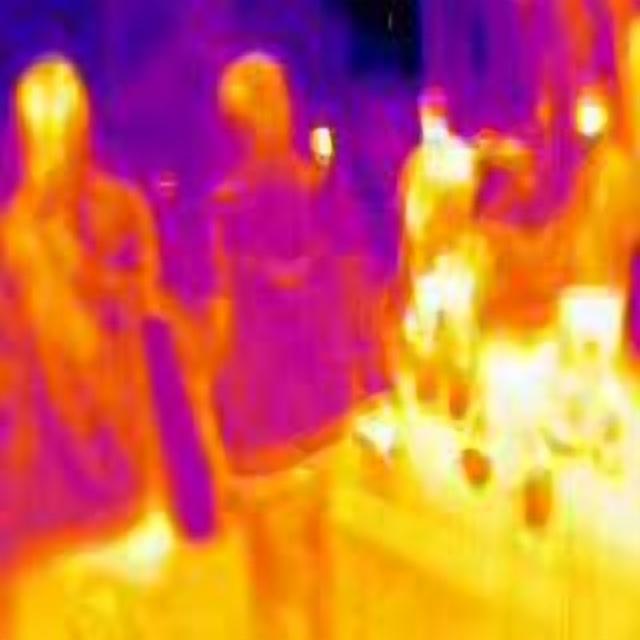
Detected objects:
label: person
label: person
label: person
label: person
label: person